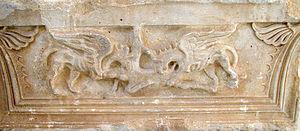
Le sanctuaire des Grands Dieux de Samothrace est l'un des principaux sanctuaires panhelléniques. Il est situé sur l'île de Samothrace au large de la Thrace. Construit immédiatement à l'ouest des remparts de la cité de Samothrace, il en est indépendant comme le montre l'envoi d'ambassadeurs de la cité au sanctuaire lors des fêtes.